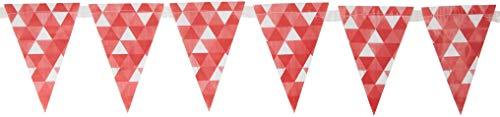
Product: Creative Converting Classic Red Fractal 9' Pennant Banner
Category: Toys & Games | Novelty & Gag Toys
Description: Includes 1 pennant banner per package.
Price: $2.86
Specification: ProductDimensions:0.1x6.5x11inches|ItemWeight:0.48ounces|ShippingWeight:0.48ounces(Viewshippingratesandpolicies)|ASIN:B06XWJKRR3|Itemmodelnumber:324456|Manufacturerrecommendedage:4-12years